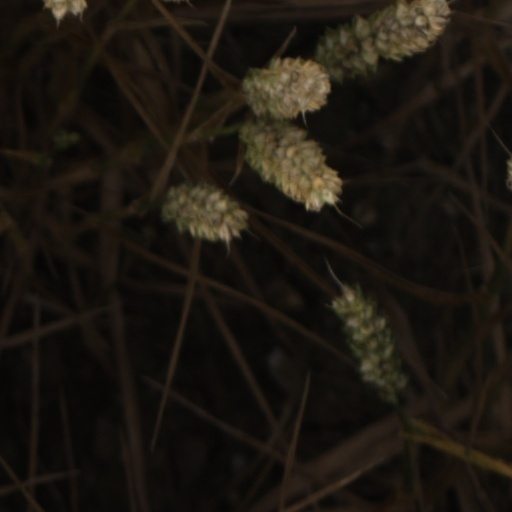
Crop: wheat